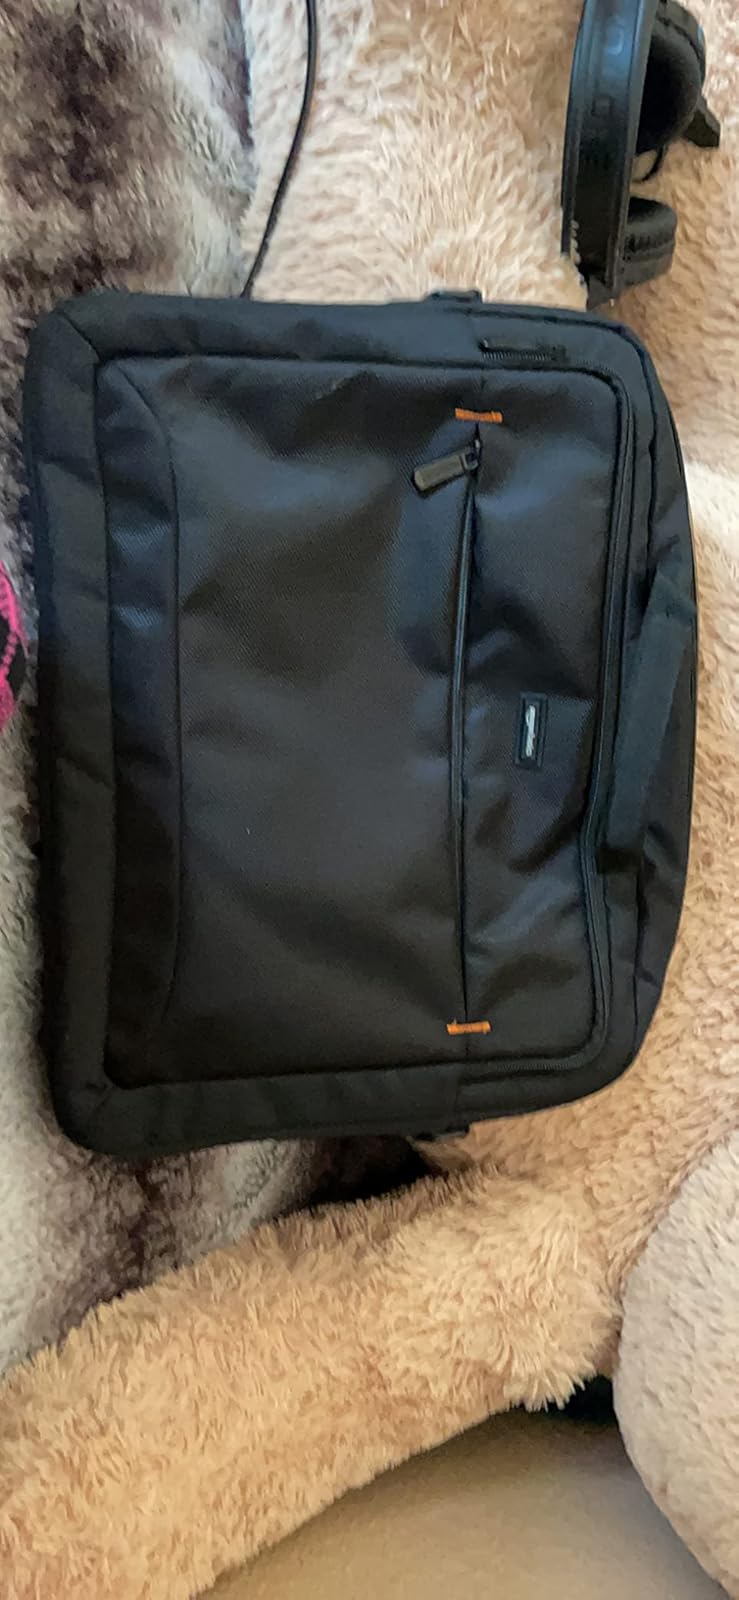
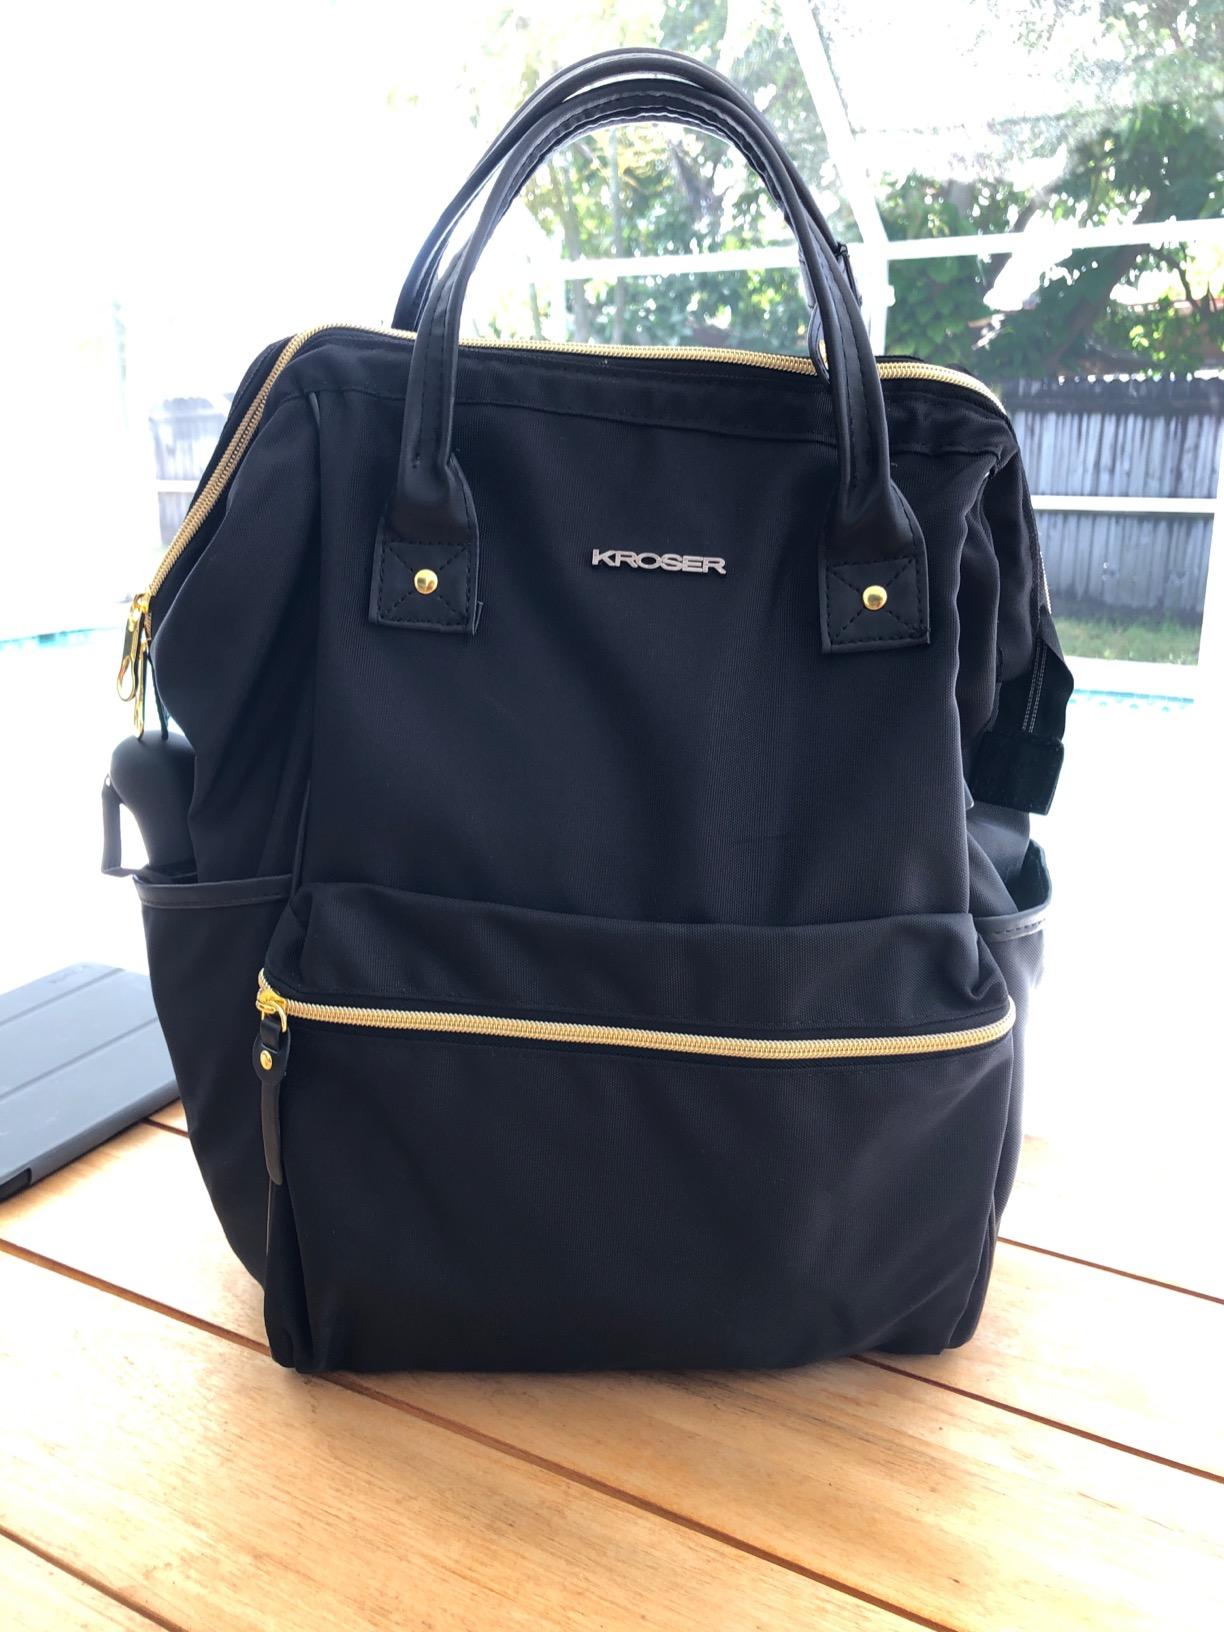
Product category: bag
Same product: no